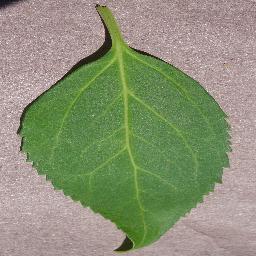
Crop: cherry
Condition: (including_sour)_healthy